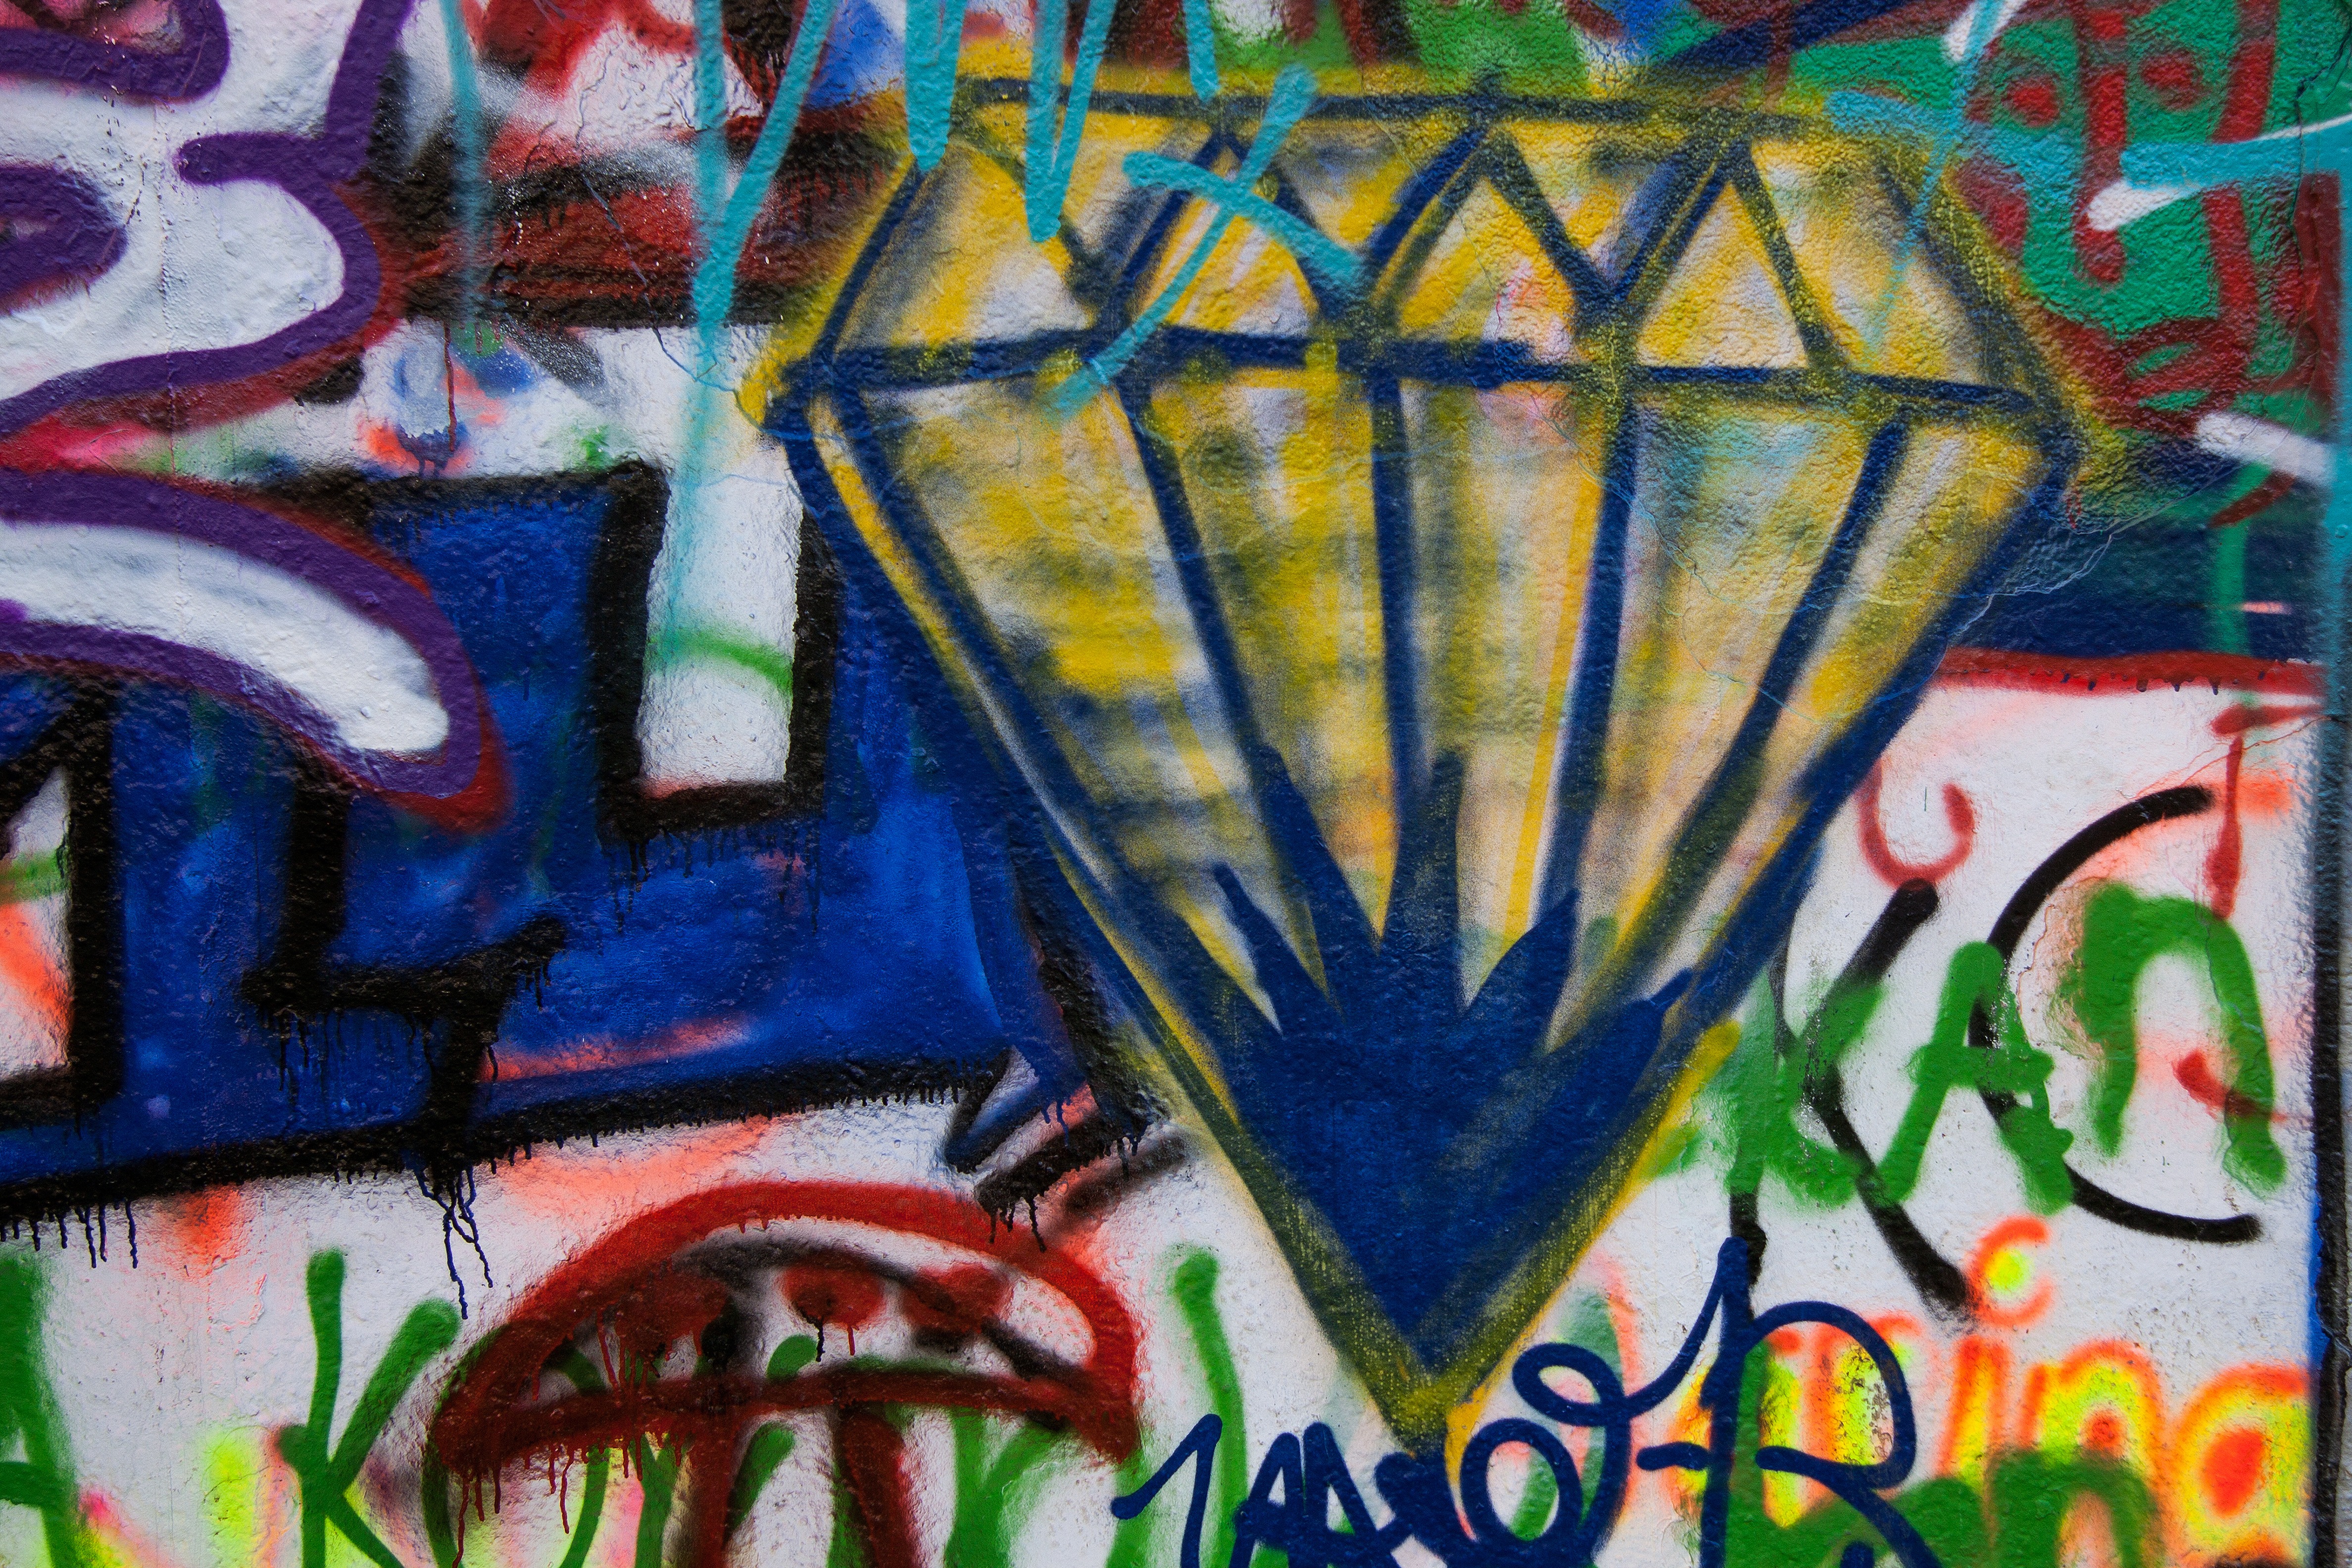
ground, city, home, wall, youth, spray, color, paint, facade, grunge, colorful, graffiti, painting, empire, art, vandalism, creativity, mural, graphic, diamond, masonry, wealth, modern art, graphically, sprayer, child art